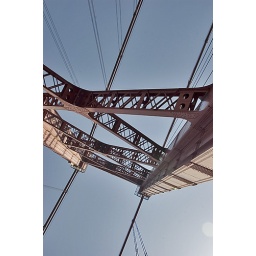
Shot while driving crossing the bridge over the river Tejo in Lisbon